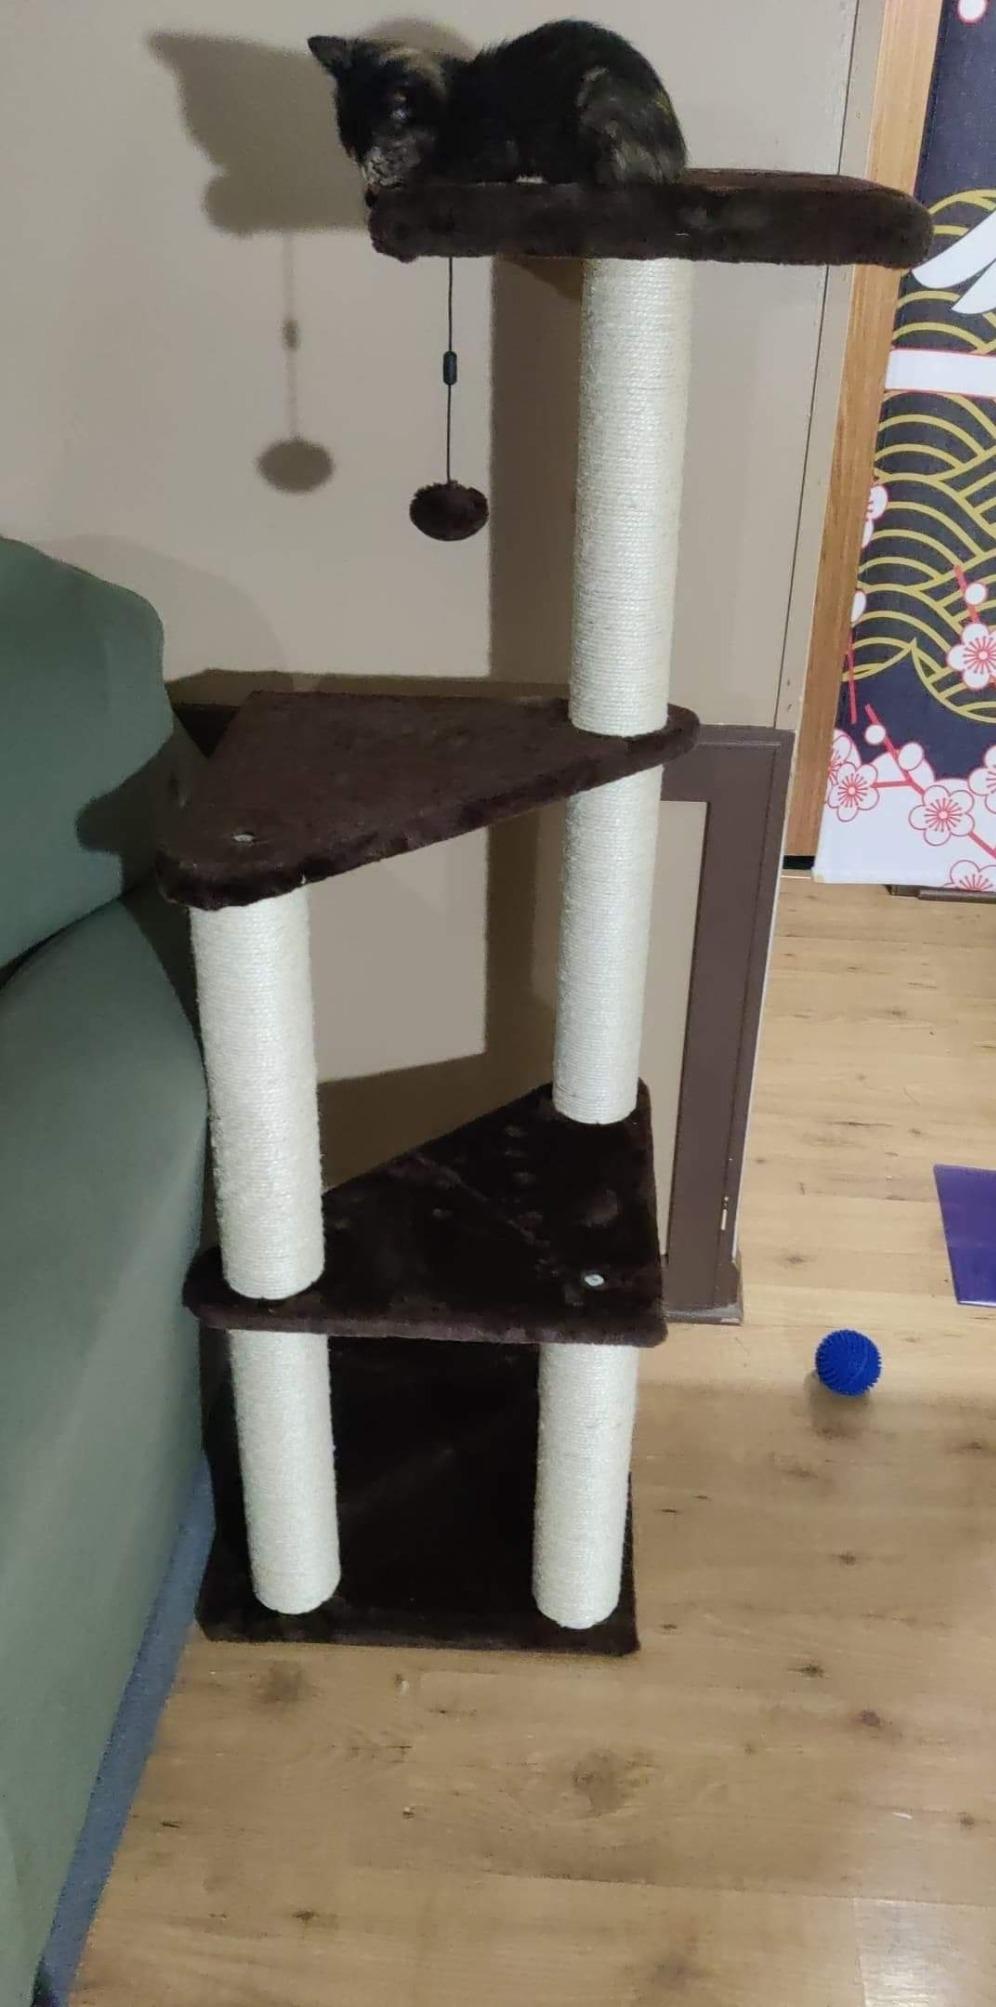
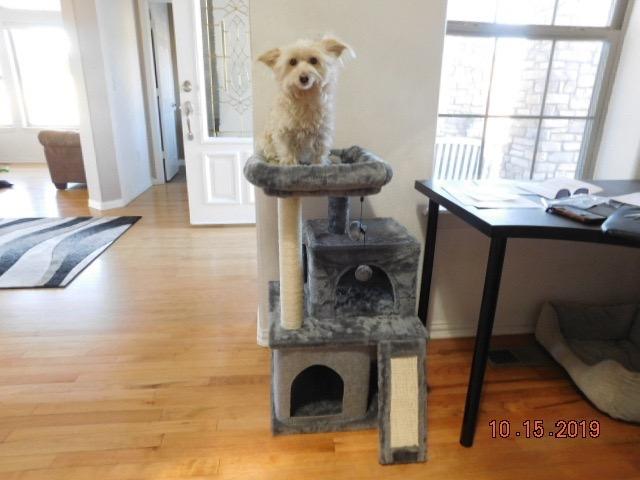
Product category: items_cat tree
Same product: no